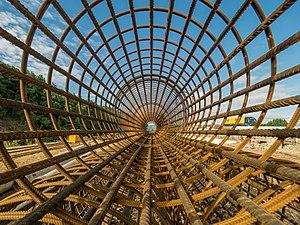
Une ligne à grande vitesse, ou LGV, est une ligne ferroviaire construite spécialement pour permettre la circulation de trains à grande vitesse, tel qu'on l'entend généralement en France.